Vincere

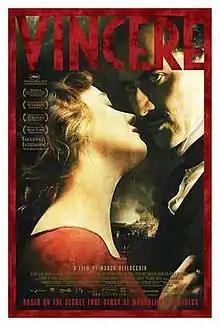
English-language poster

Vincere (in English, 'To Win') is a 2009 Italian biographical historical drama film directed by Marco Bellocchio, co-written by Bellocchio and Daniela Ceselli. Its based on the life of Benito Mussolini's first wife Ida Dalser. It stars Giovanna Mezzogiorno as Dalser and Filippo Timi as Mussolini.